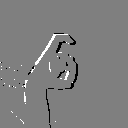
ASL letter: x